Gobabis railway station

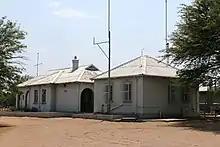
Gobabis railway station

Gobabis railway station is a railway station serving the town of Gobabis in Namibia. It is part of the TransNamib Railway that connects the town with the Namibian capital of Windhoek.